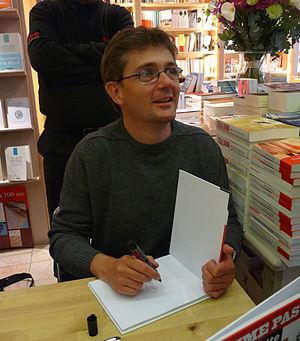
Charb, illustrateur français, à Strasbourg
Stéphane Charbonnier, dit Charb, est un dessinateur satirique et journaliste français, né le 21 août 1967 à Conflans-Sainte-Honorine et mort le 7 janvier 2015 à Paris.
Charlie Hebdo est un journal hebdomadaire satirique français fondé en 1970 par François Cavanna et le professeur Choron. Il fait une large place aux illustrations, notamment aux caricatures politiques, et il pratique aussi le journalisme d'investigation en publiant des reportages à l'étranger ou sur les domaines les plus divers : les sectes, les religions, l'extrême droite, l'islamisme, la politique, la culture. Le journal paraît tous les mercredis. Il a publié également des hors-séries à périodicité variable.
Islamic Human Rights Commission est une organisation à but non lucratif qui milite contre les violations des droits de l'homme envers les musulmans. Elle est basée à Londres et a été créée en 1997.